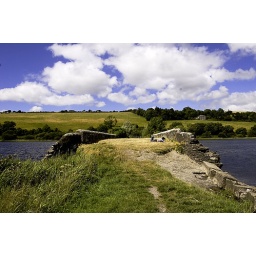
The Gearagh, a flooded forest out near my parent's house in Macroom, County Cork, Ireland.